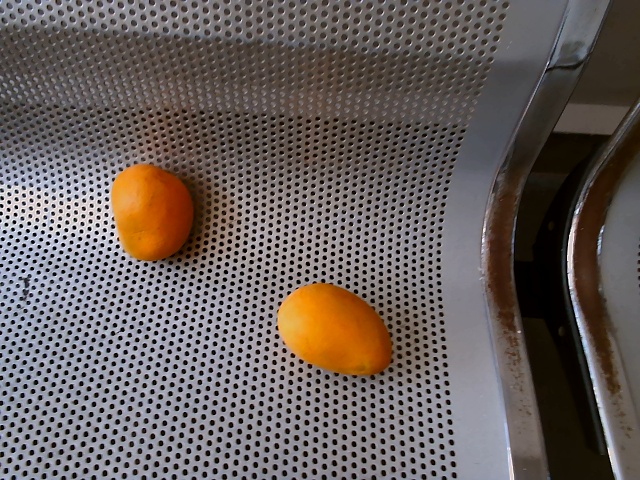
Label: Ripe_Mango